Paton Street drill hall, Galashiels

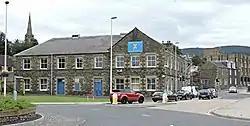
Paton Street drill hall

The Paton Street drill hall is a military installation in Galashiels, Scotland.